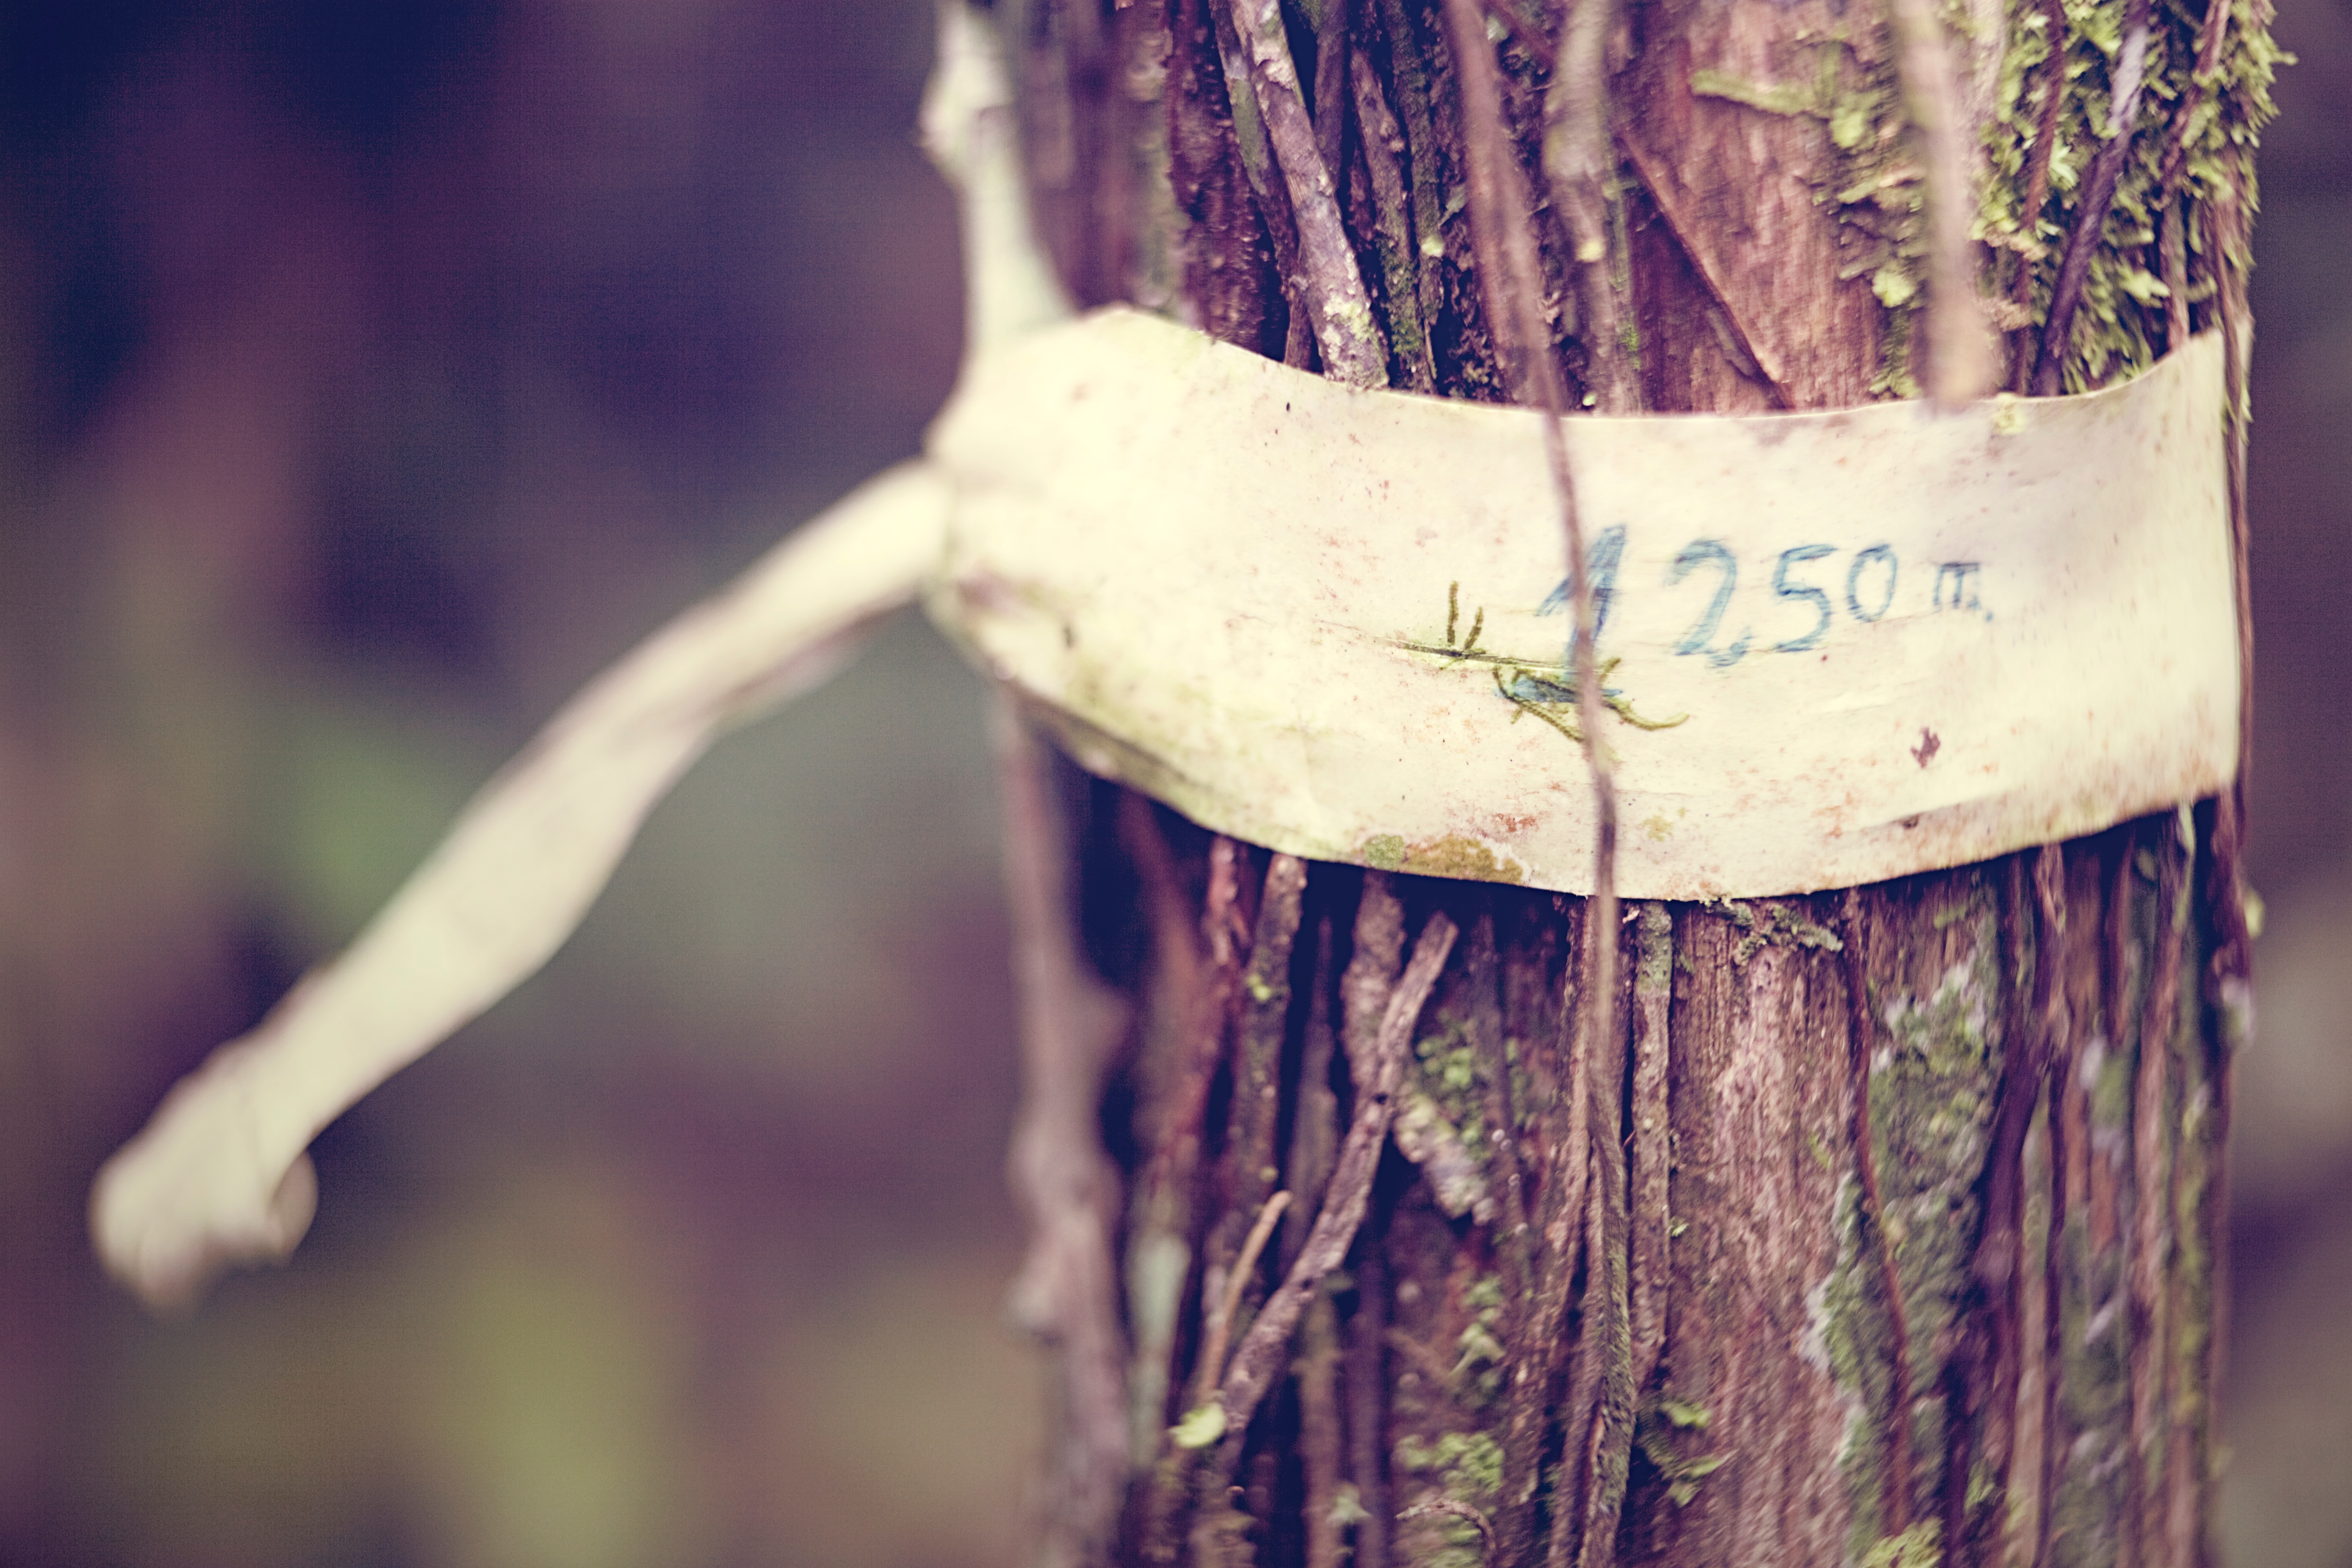
hand, tree, nature, grass, branch, plant, photography, sunlight, leaf, flower, spring, green, color, autumn, flora, season, close up, photograph, macro photography, plant stem